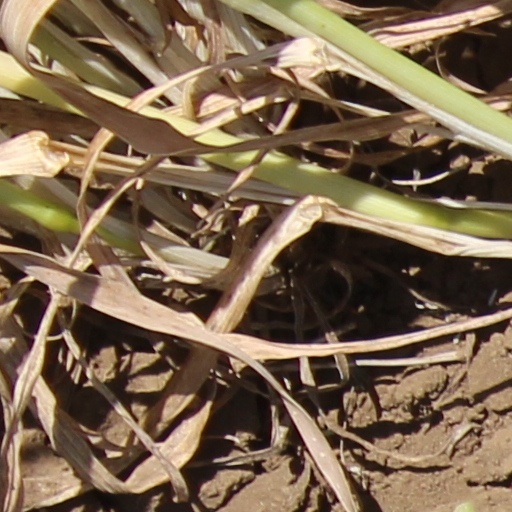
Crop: wheat